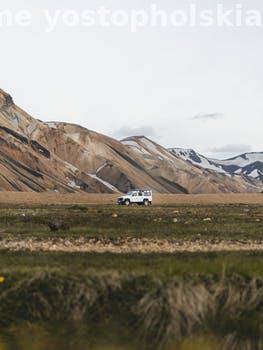
Label: Watermark